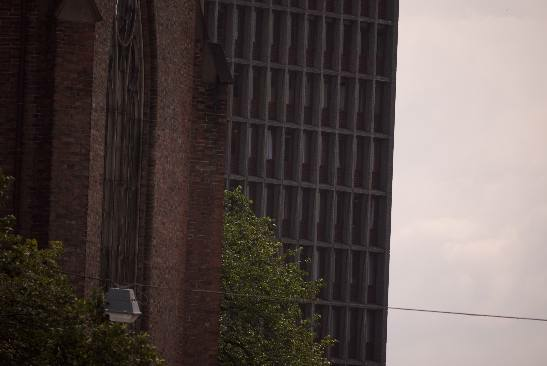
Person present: No